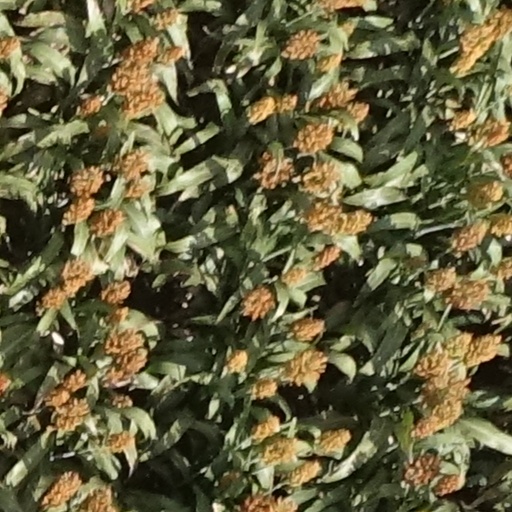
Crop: sorghum